Mocsa

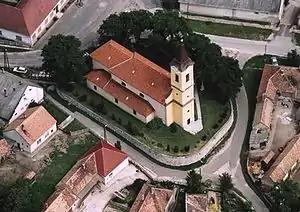
Aerial photograph of Rózsafüzér Királynője-templom, Mosca's Roman Catholic church

Mocsa's Roman Catholic church was built in 1756 in the Baroque style. It was burned down along with the village in 1903, but was restored the following year.